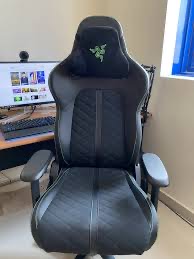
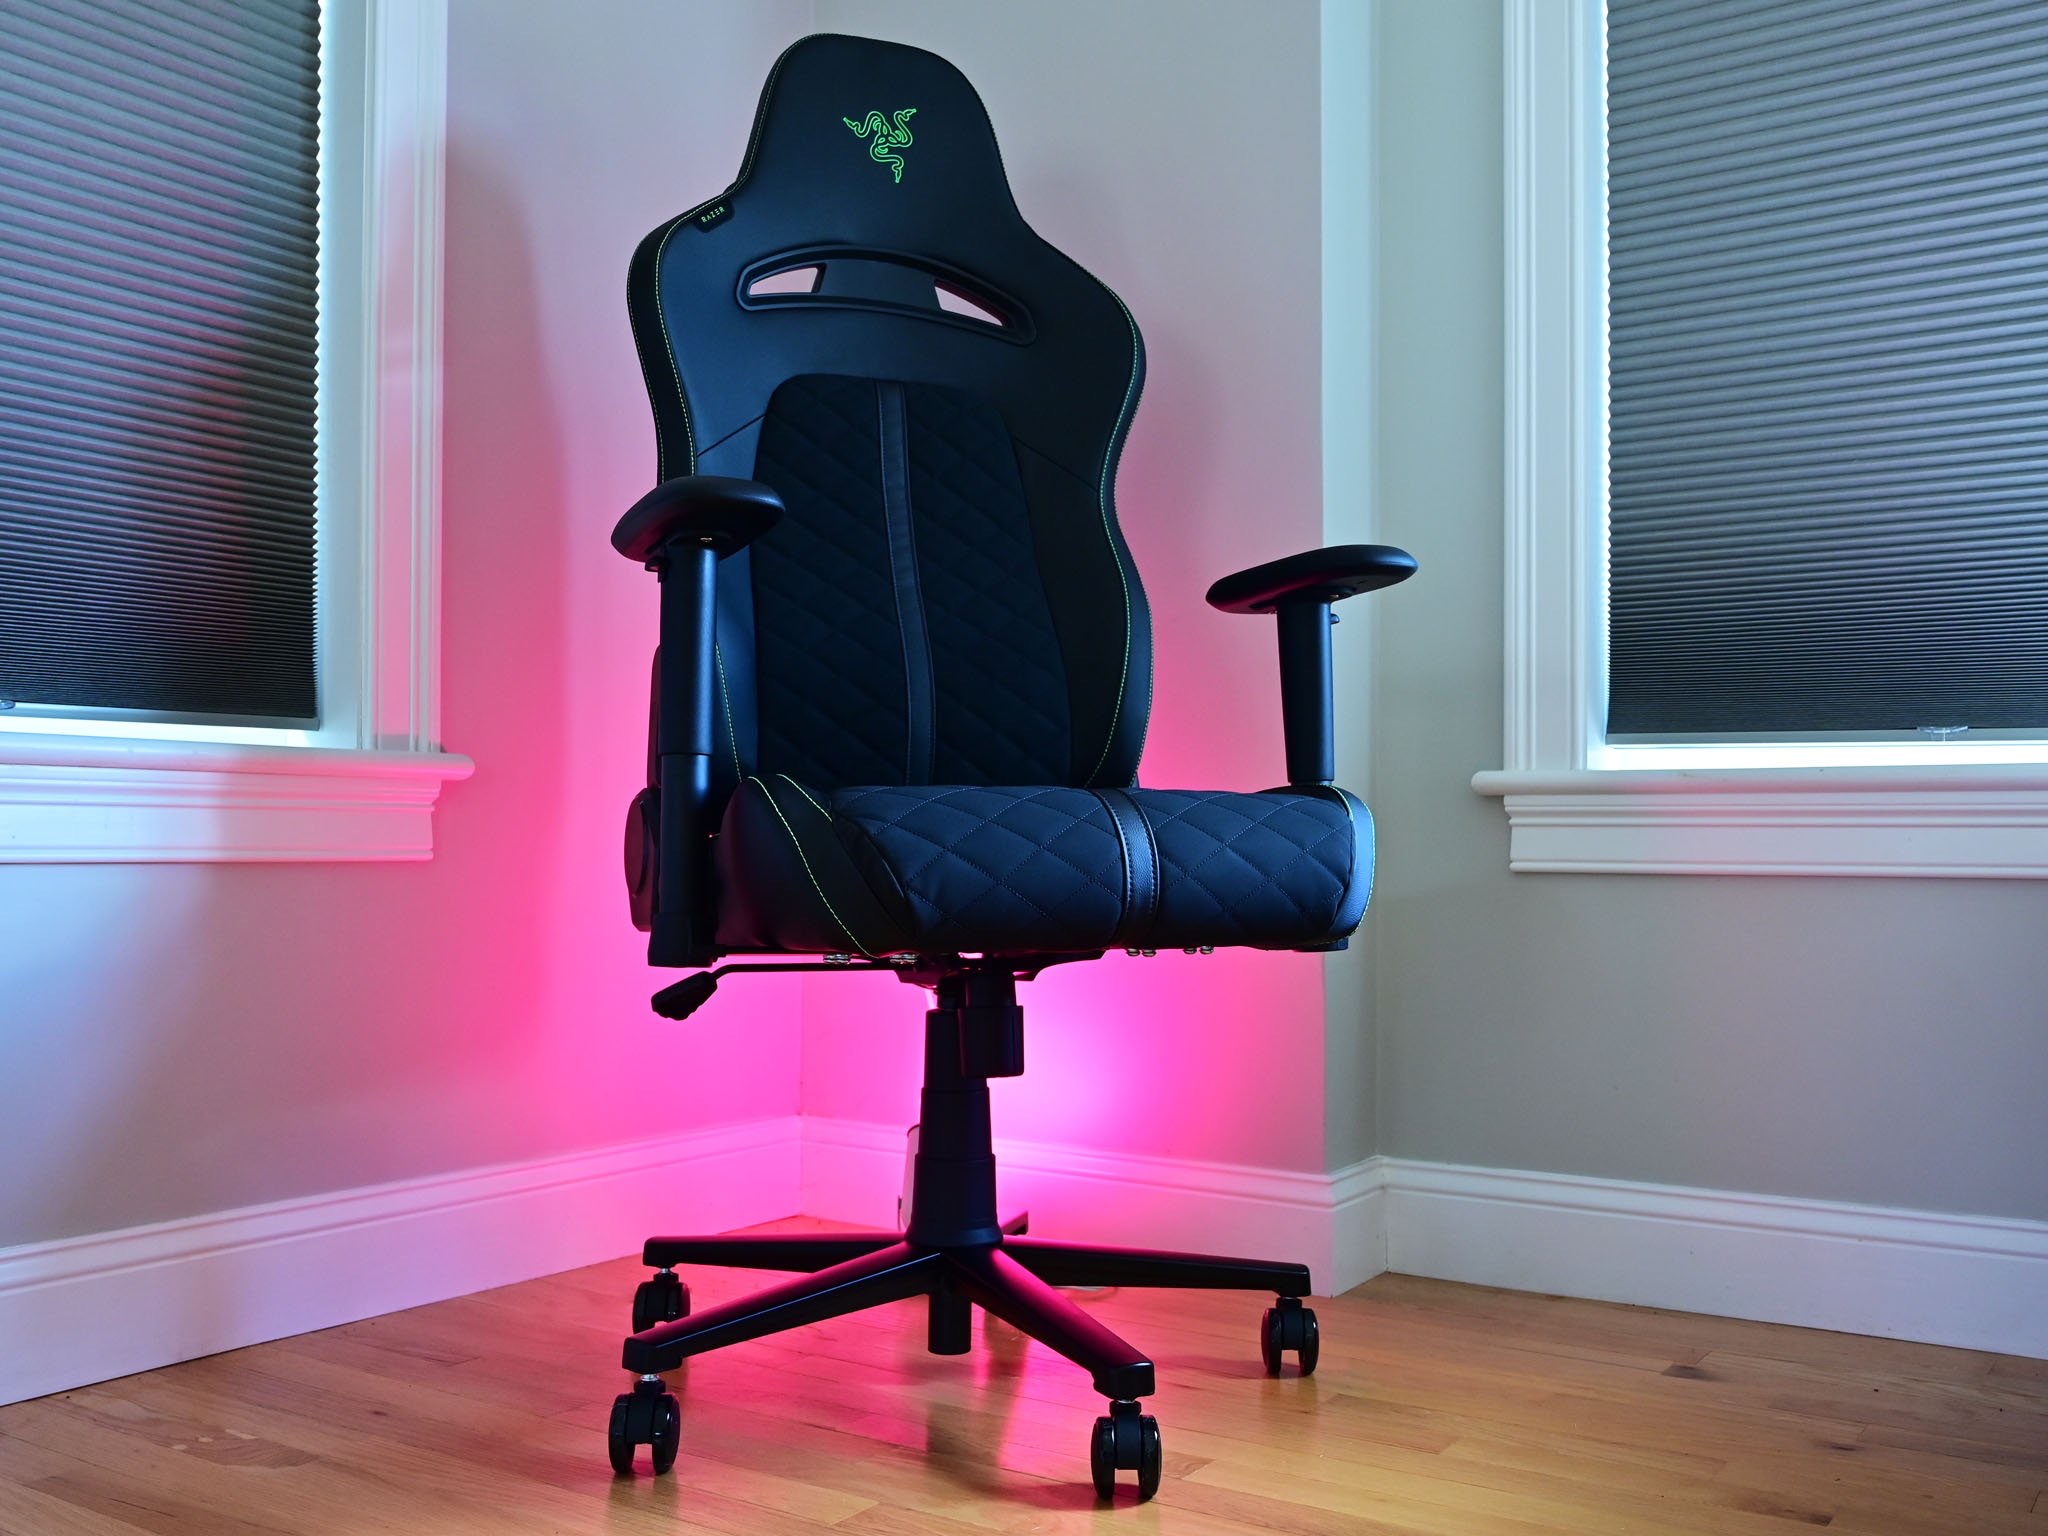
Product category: items_chair
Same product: yes